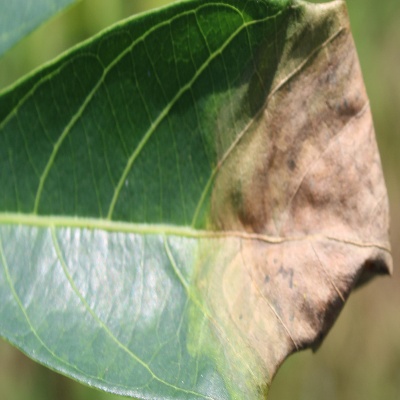
Crop: Cassava
Condition: bacterial blight